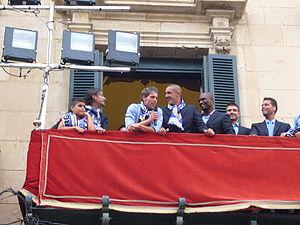
Cristian Hidalgo González dit Cristian est un footballeur espagnol, né le 21 septembre 1983 à Barcelone en Espagne. Il évolue au poste d'ailier gauche.